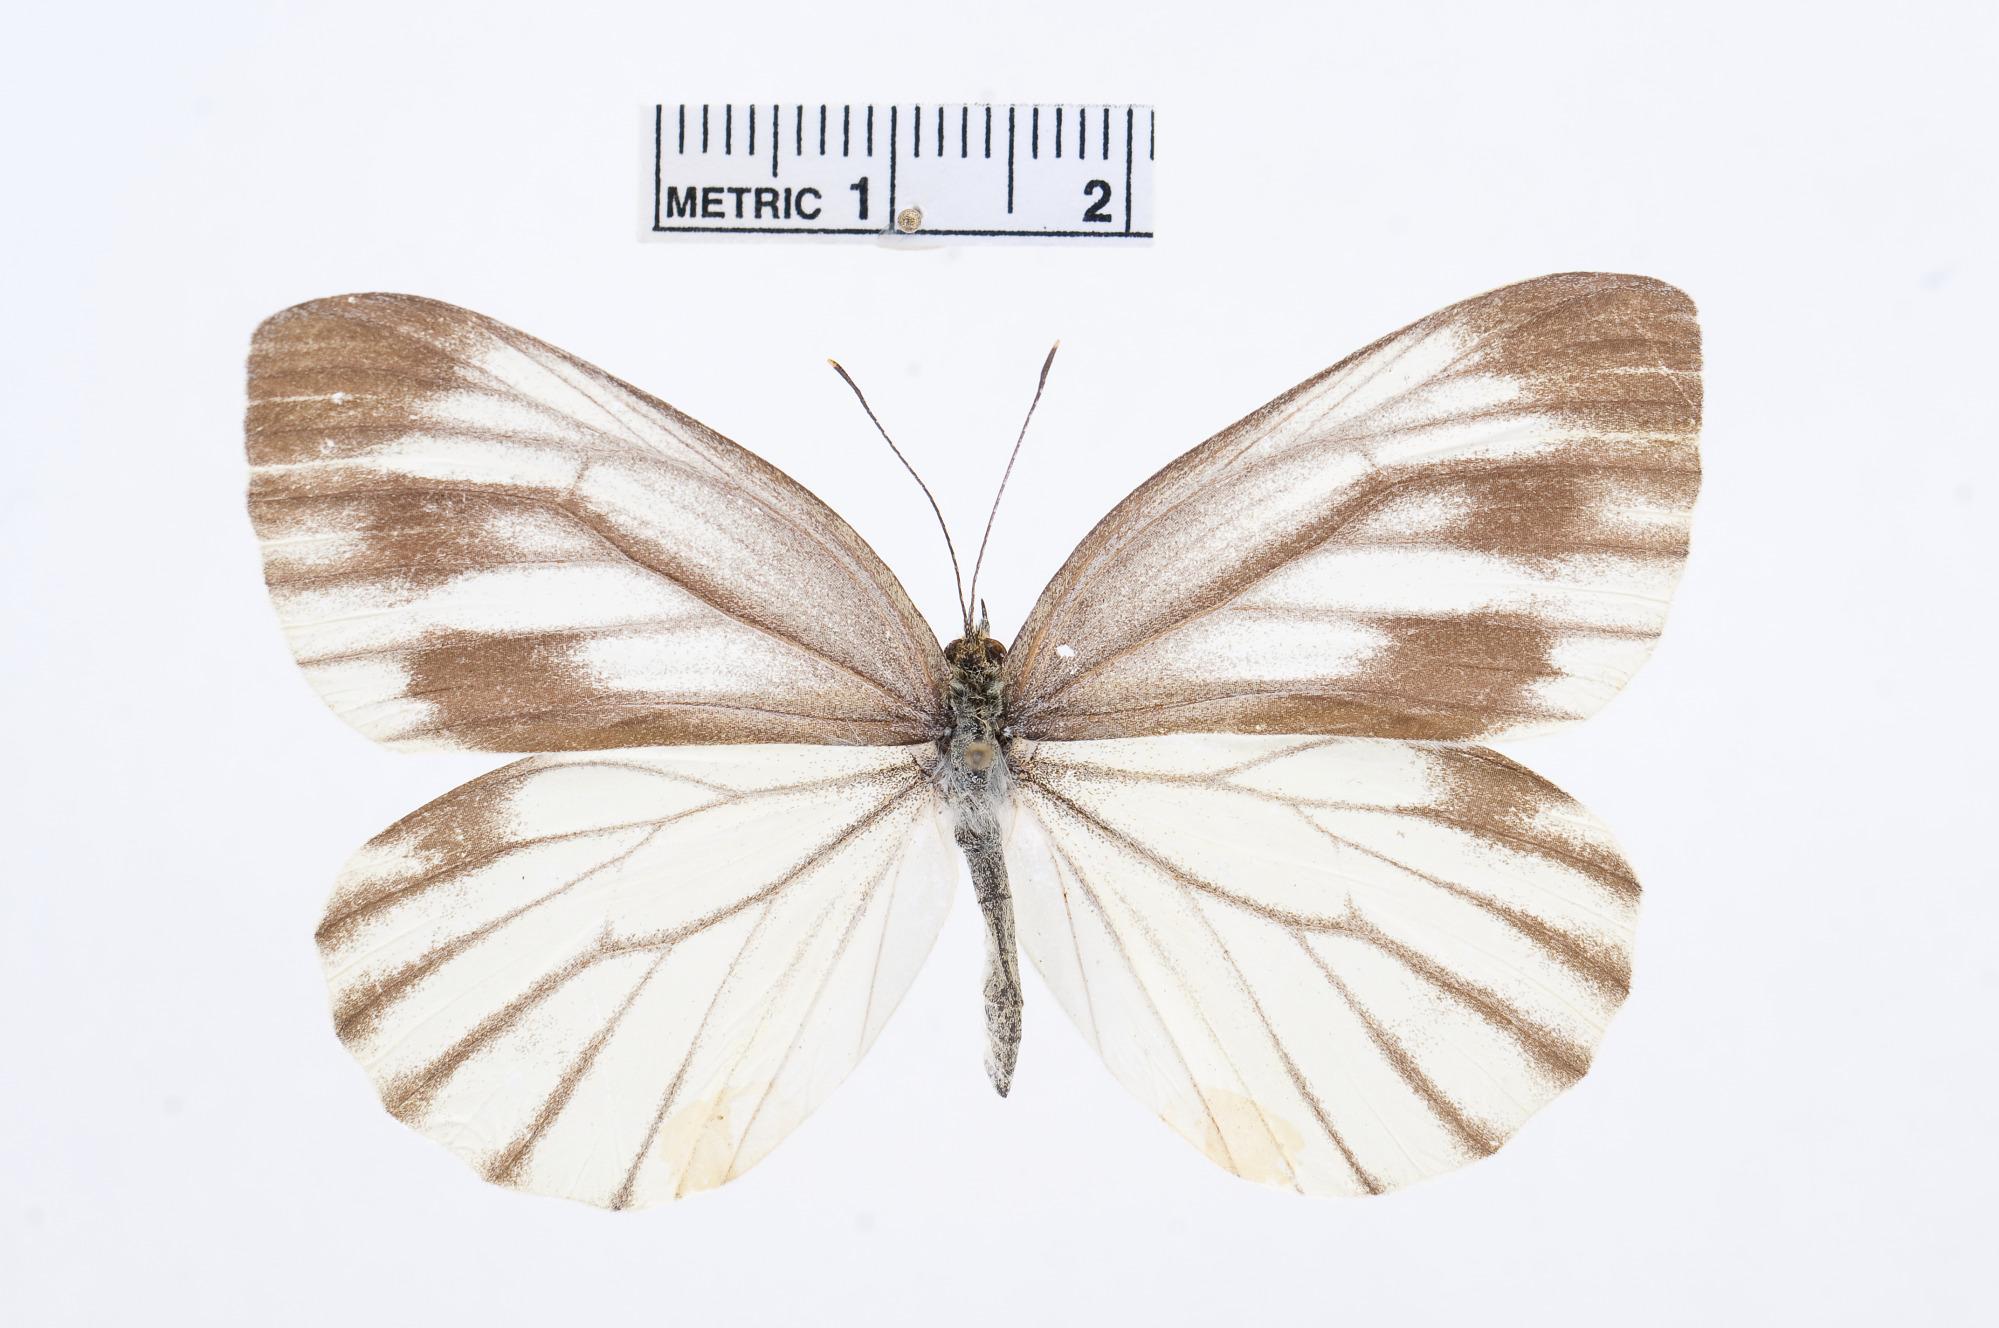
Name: Pieris melete
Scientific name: Pieris melete
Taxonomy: Animalia, Arthropoda, Hexapoda, Insecta, Lepidoptera, Pieridae, Pierinae